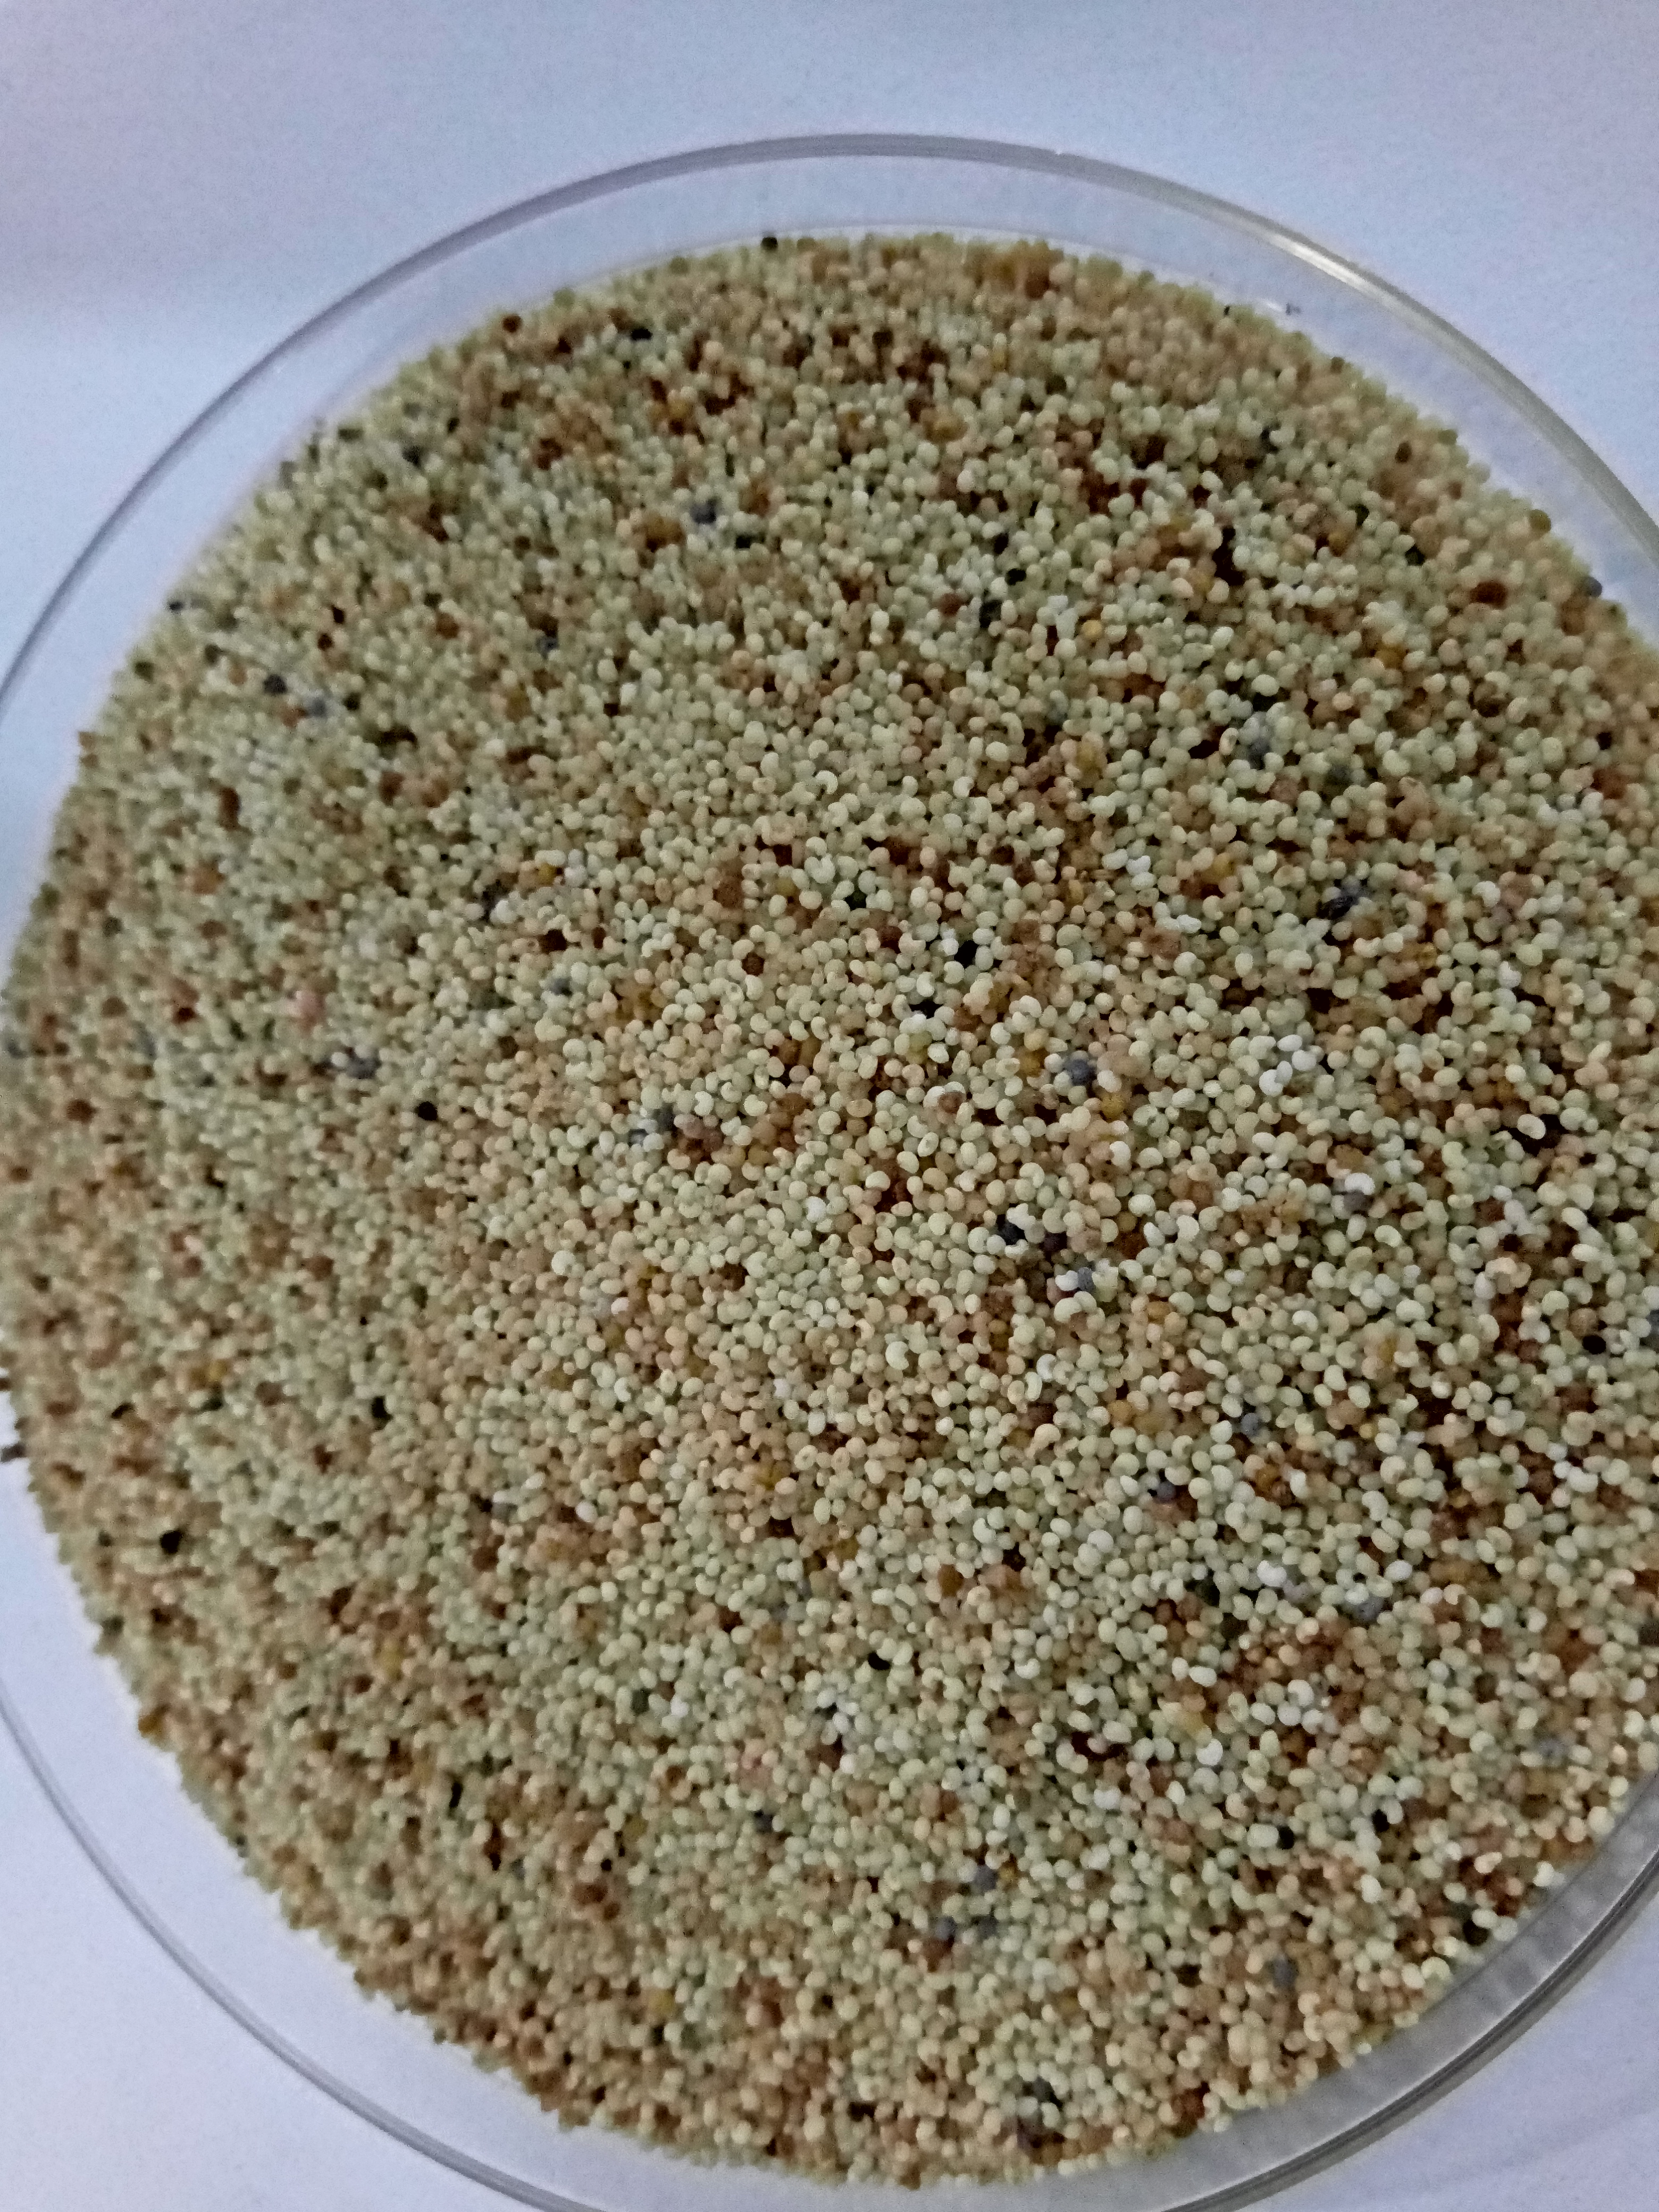
Rice seed variety: Unknown